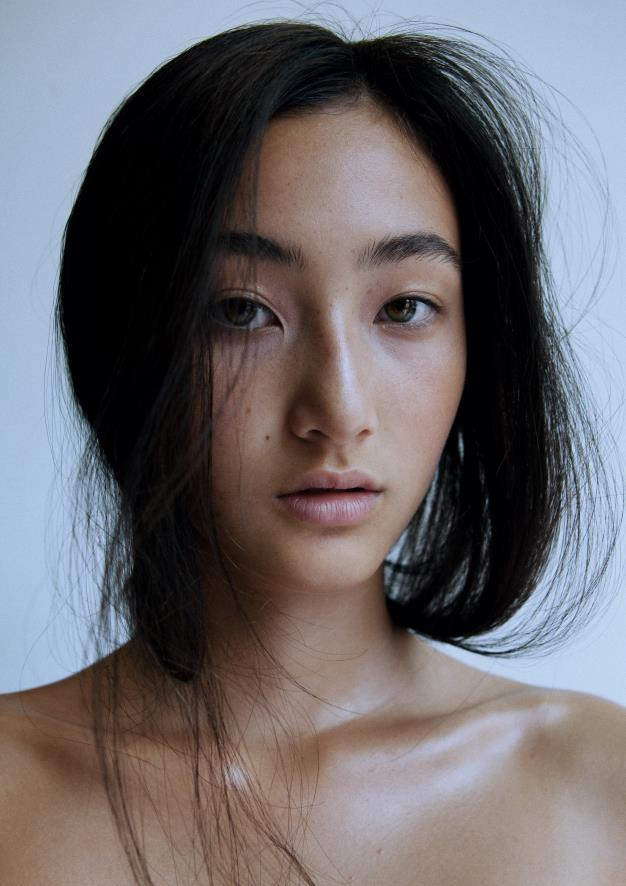
Portrait style: Real Portrait